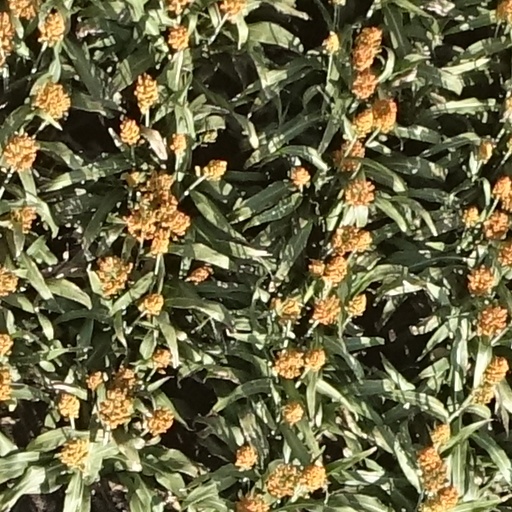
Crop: sorghum